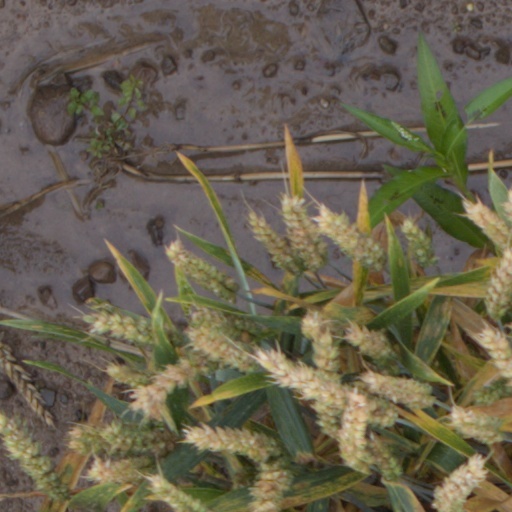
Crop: wheat